Charles Breckenridge Faris

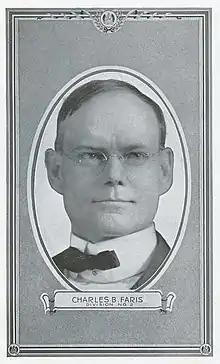

Charles Breckenridge Faris (October 3, 1864 – December 18, 1938) was a United States circuit judge of the United States Court of Appeals for the Eighth Circuit and a United States district judge of the United States District Court for the Eastern District of Missouri.